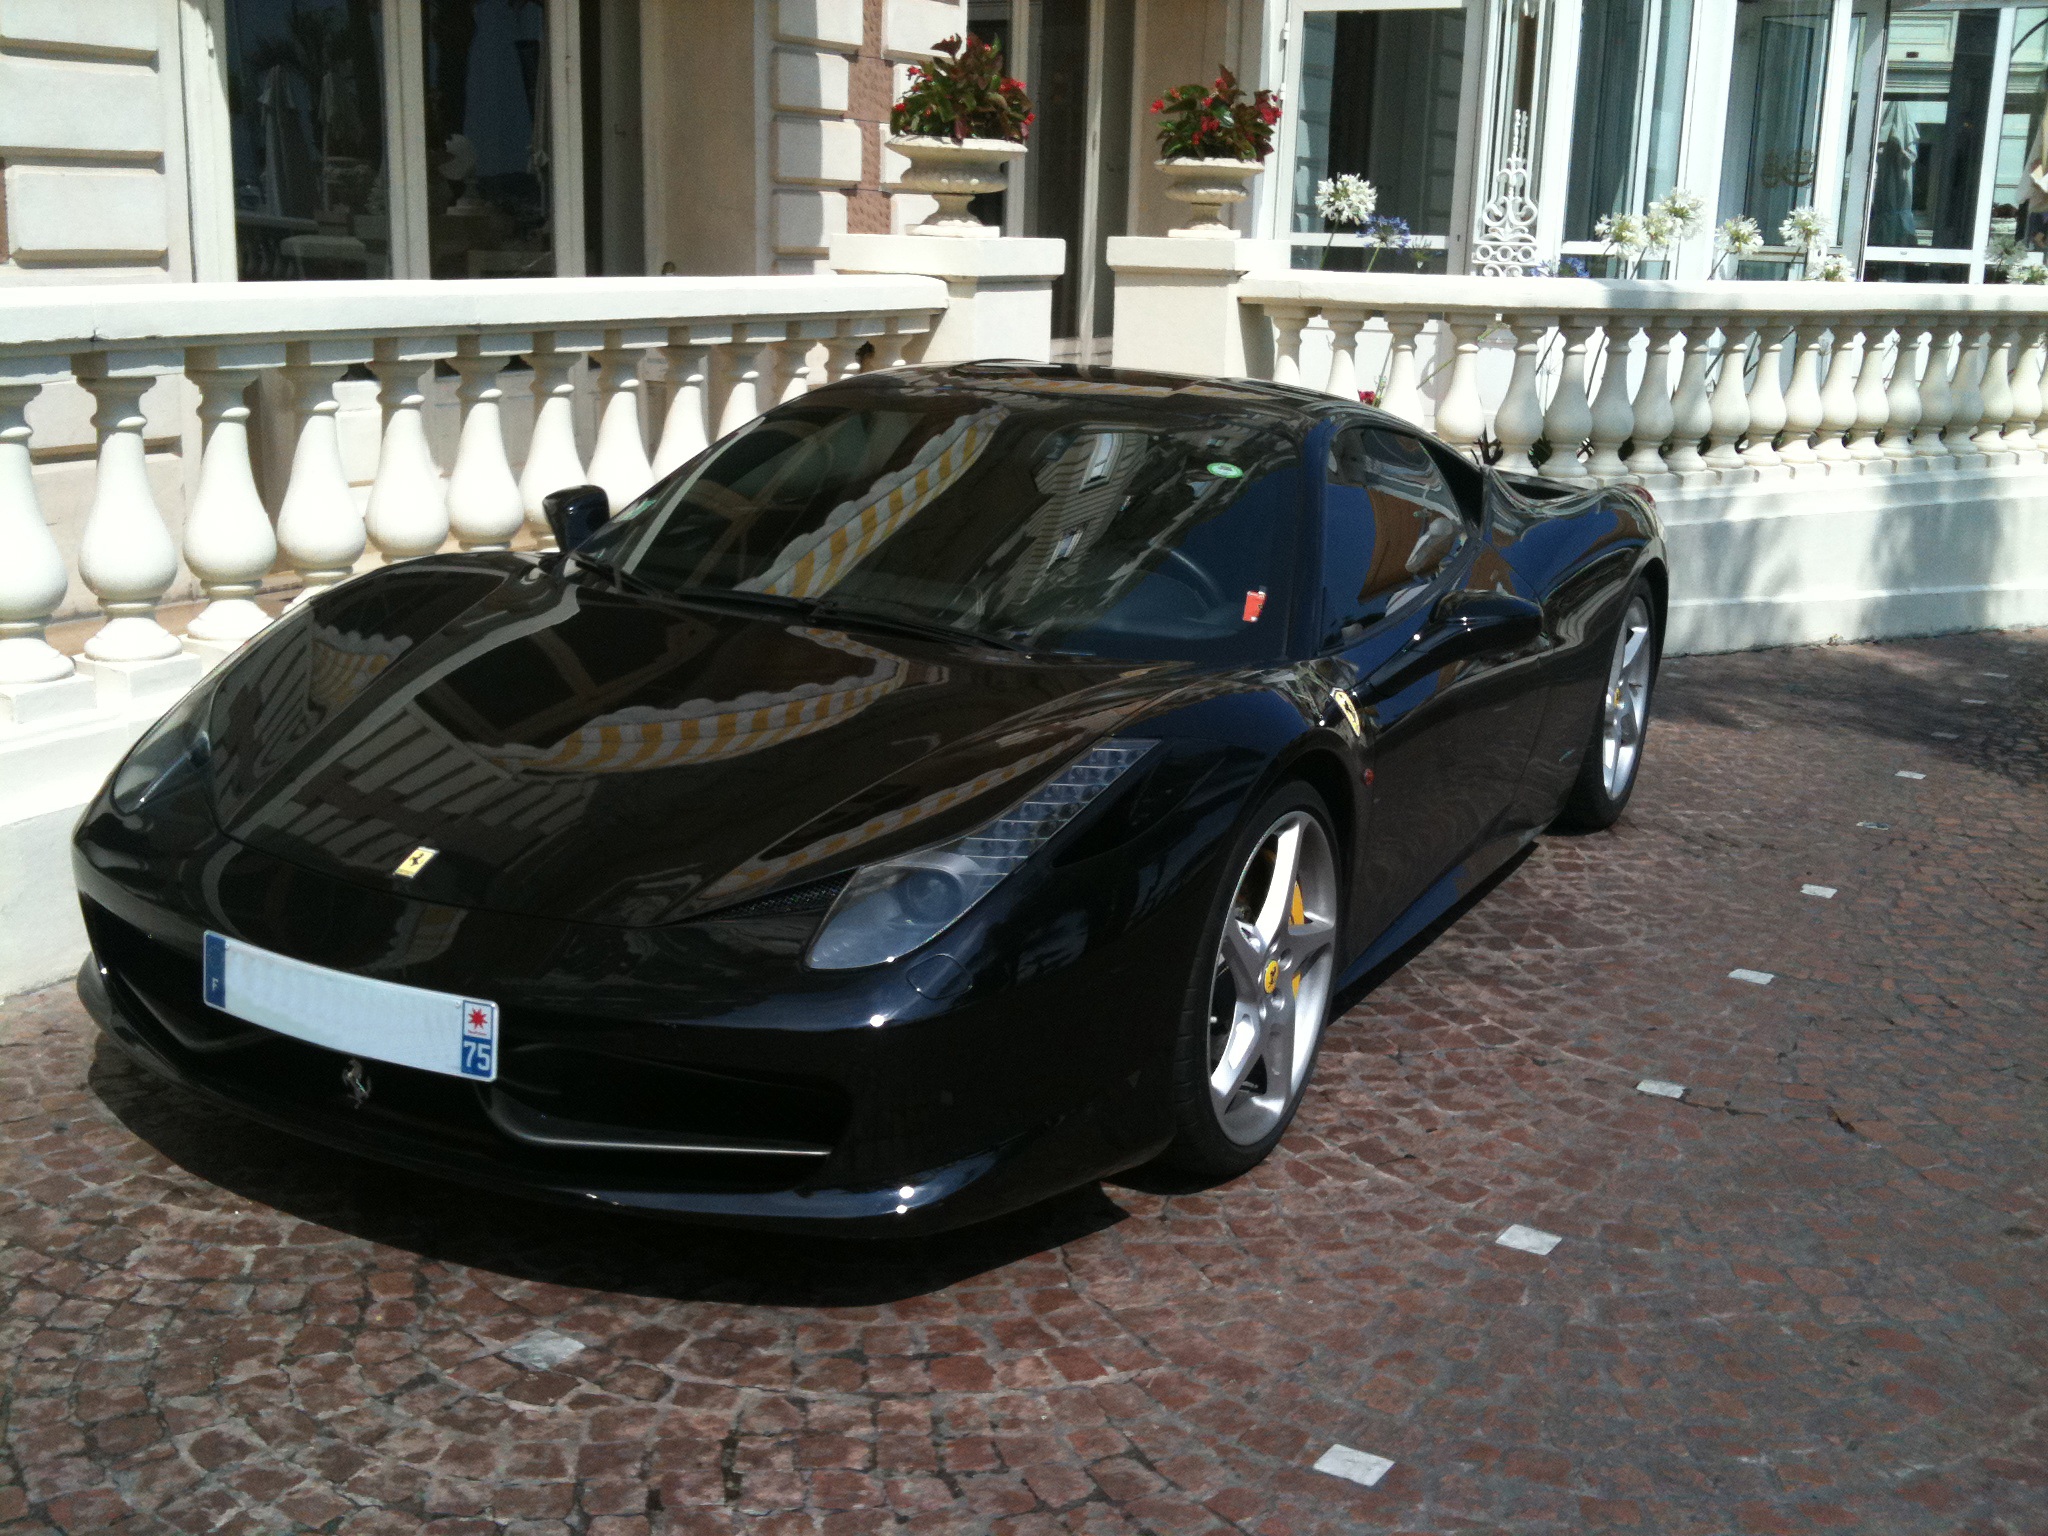
sport, car, automobile, vehicle, black, sports car, race car, supercar, luxury, coupe, ferrari, land vehicle, automobile make, automotive design, luxury vehicle, performance car, ferrari 458, ferrari spa